Waterloo Road, London

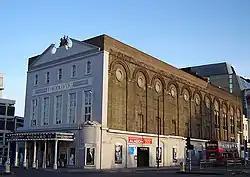
The Old Vic Theatre from the corner of Baylis Road and Waterloo Road.

Continuing south, to the west is Waterloo station. To the east is the Union Jack Club in Sandell Street and, further on, the well-known and historic Old Vic Theatre to the south of the corner with The Cut. Also located even further south in Waterloo Road on the west side is the headquarters of the London Ambulance Service. On the opposite side is 157 Partnership House, former headquarters of USPG, CMS and other church mission/community-based organisations. Now boarded up and ready for redevelopment.